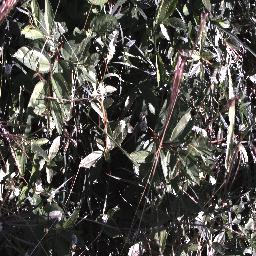
Label: chinee_apple